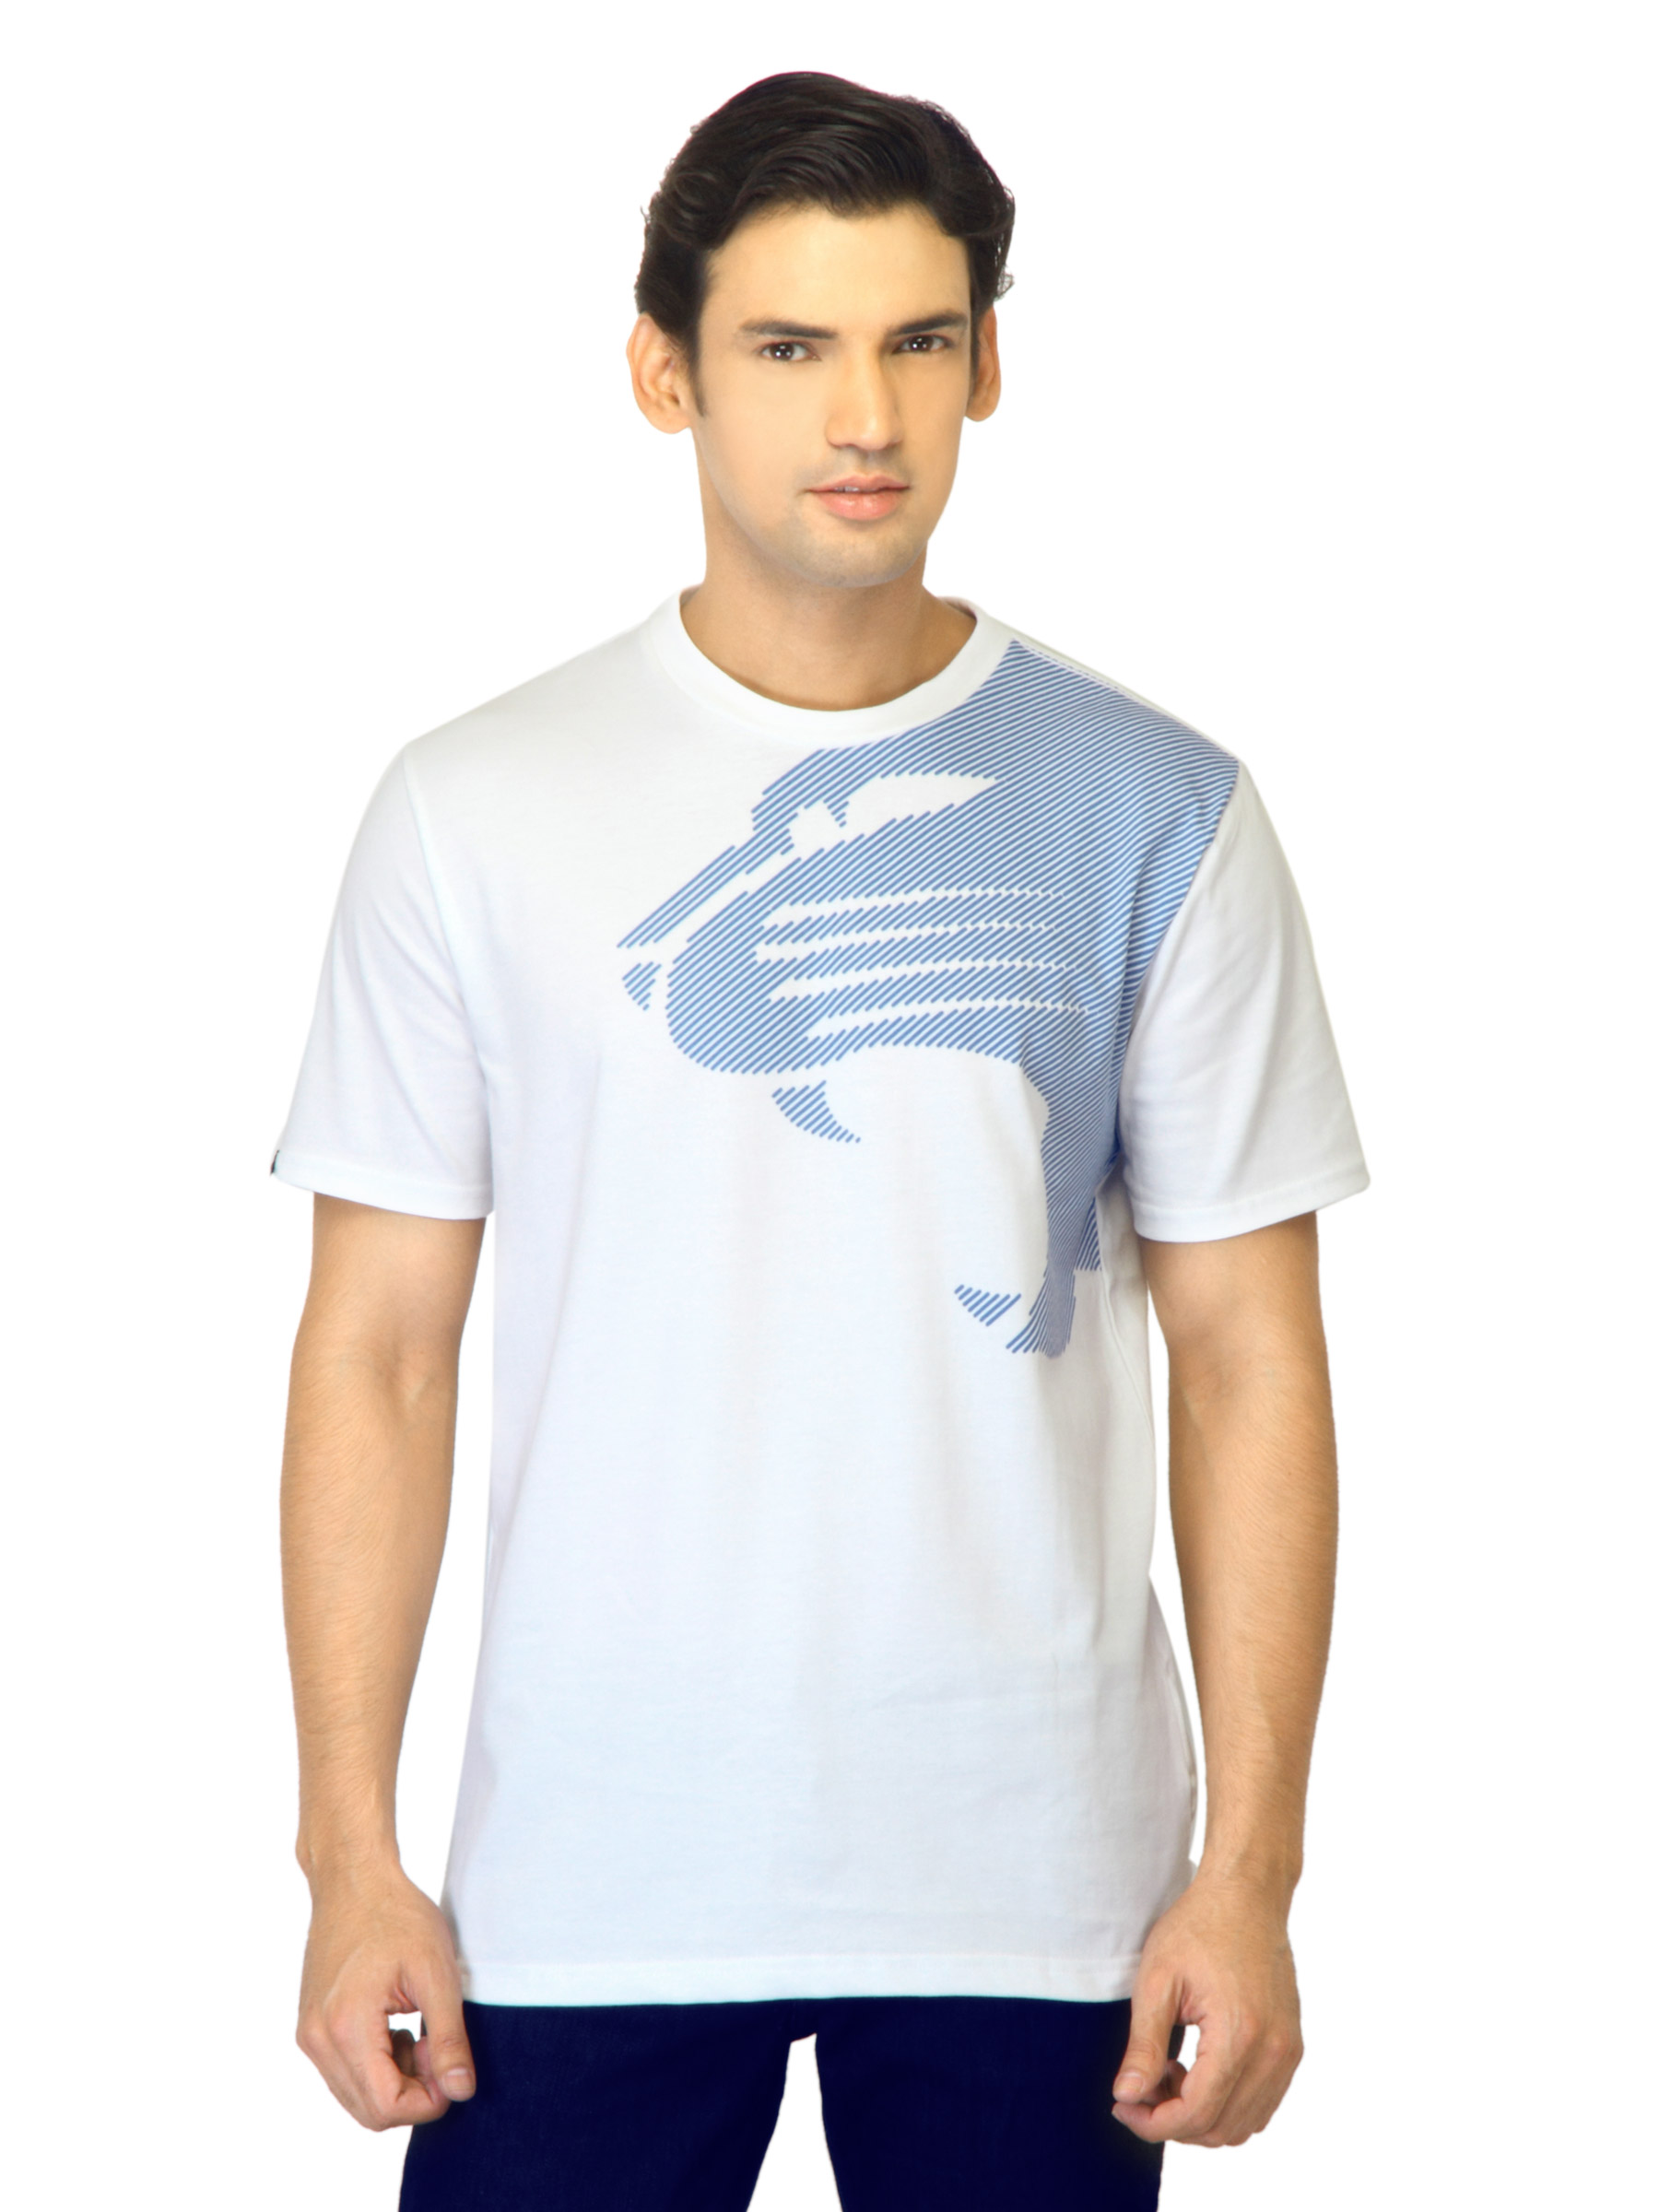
Puma Men Classic Graphic  White T-shirt
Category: Apparel / Topwear / Tshirts
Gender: Men
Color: White
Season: Summer 2012
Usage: Casual